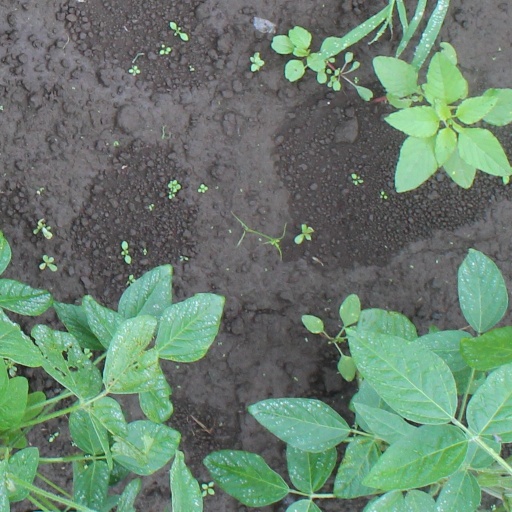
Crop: soybean